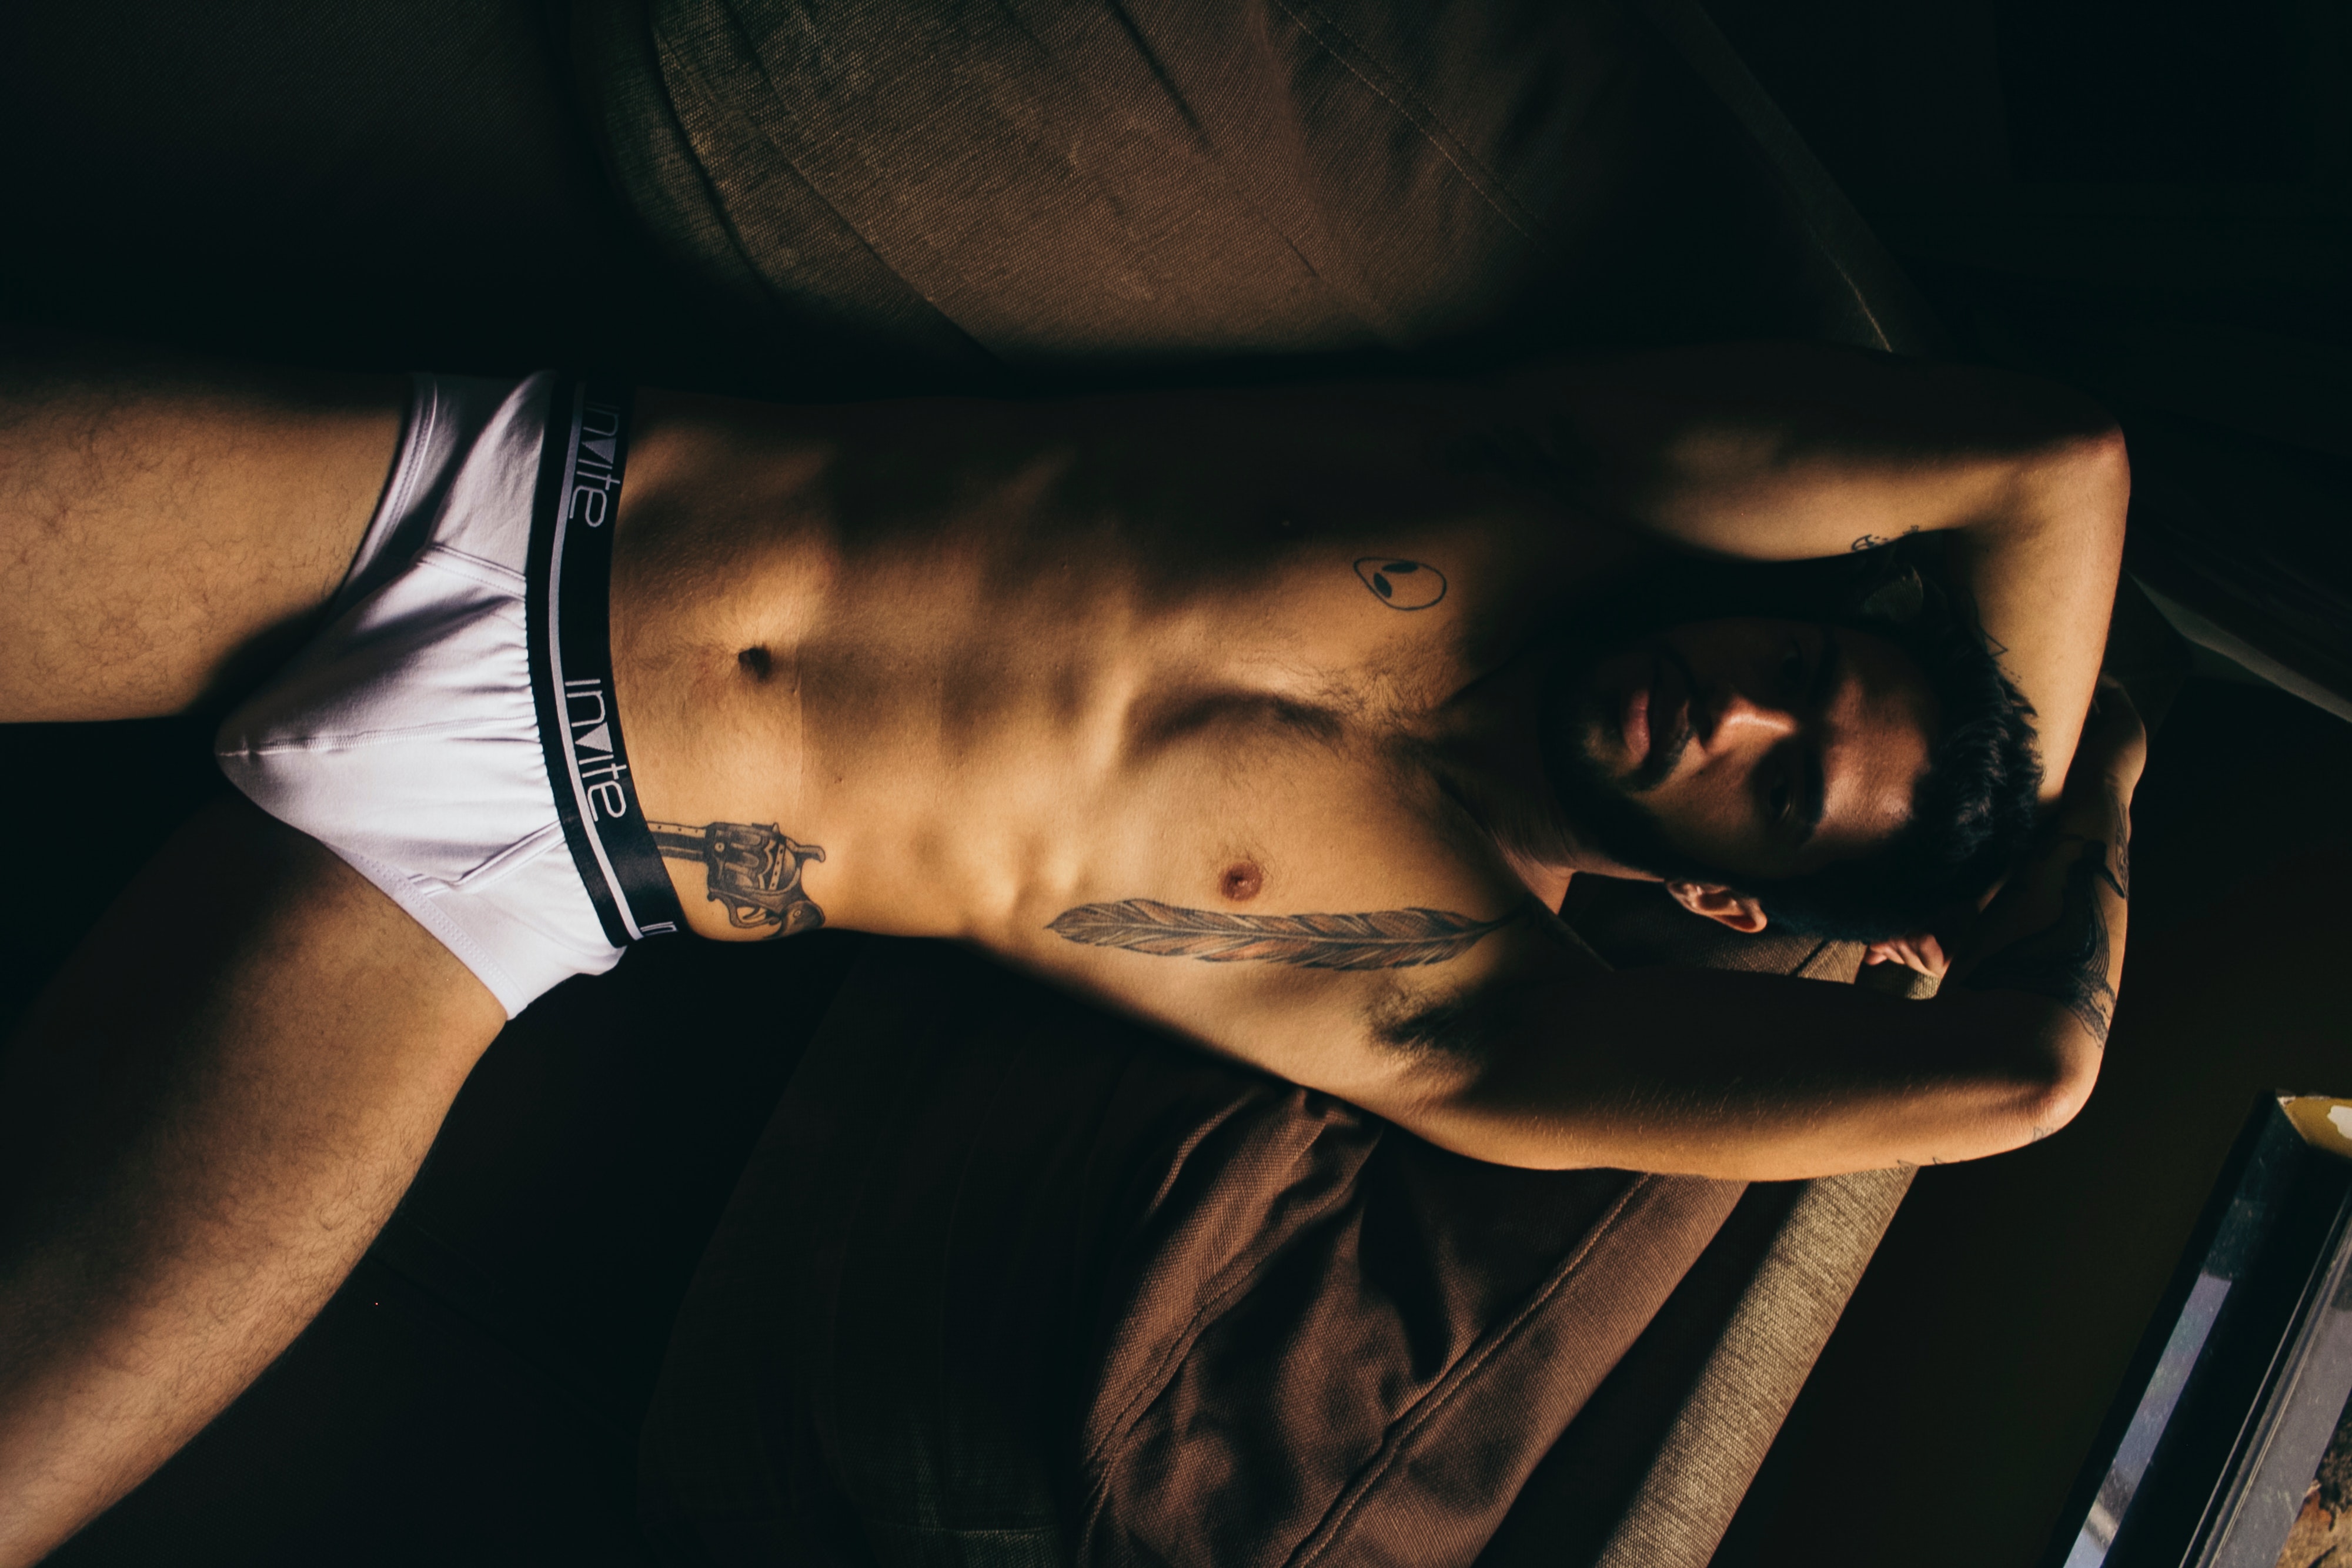
black, arm, skin, hand, mouth, eye, human, lip, tattoo, flesh, neck, photography, finger, darkness, black hair